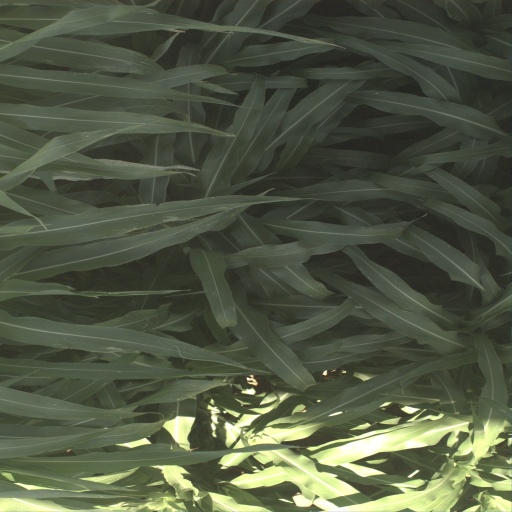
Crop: sorghum